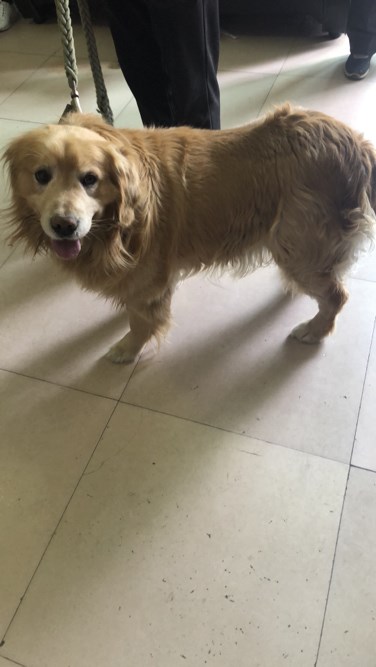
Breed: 5355-n000126-golden_retriever